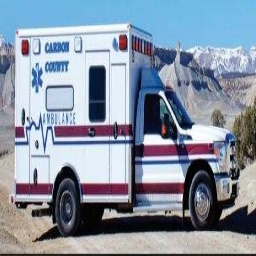
Label: ambulance